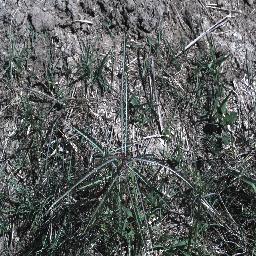
Label: parkinsonia